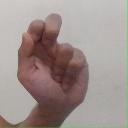
अक्षर: ढ